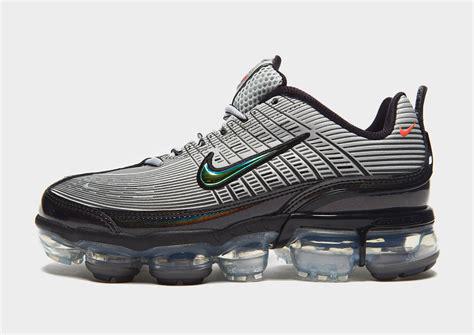
Brand: Nike
Model: Air Vapormax 360